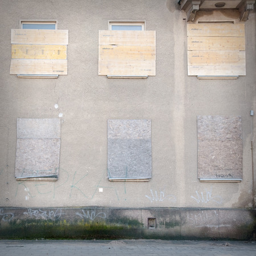
person nailed windows on the wall